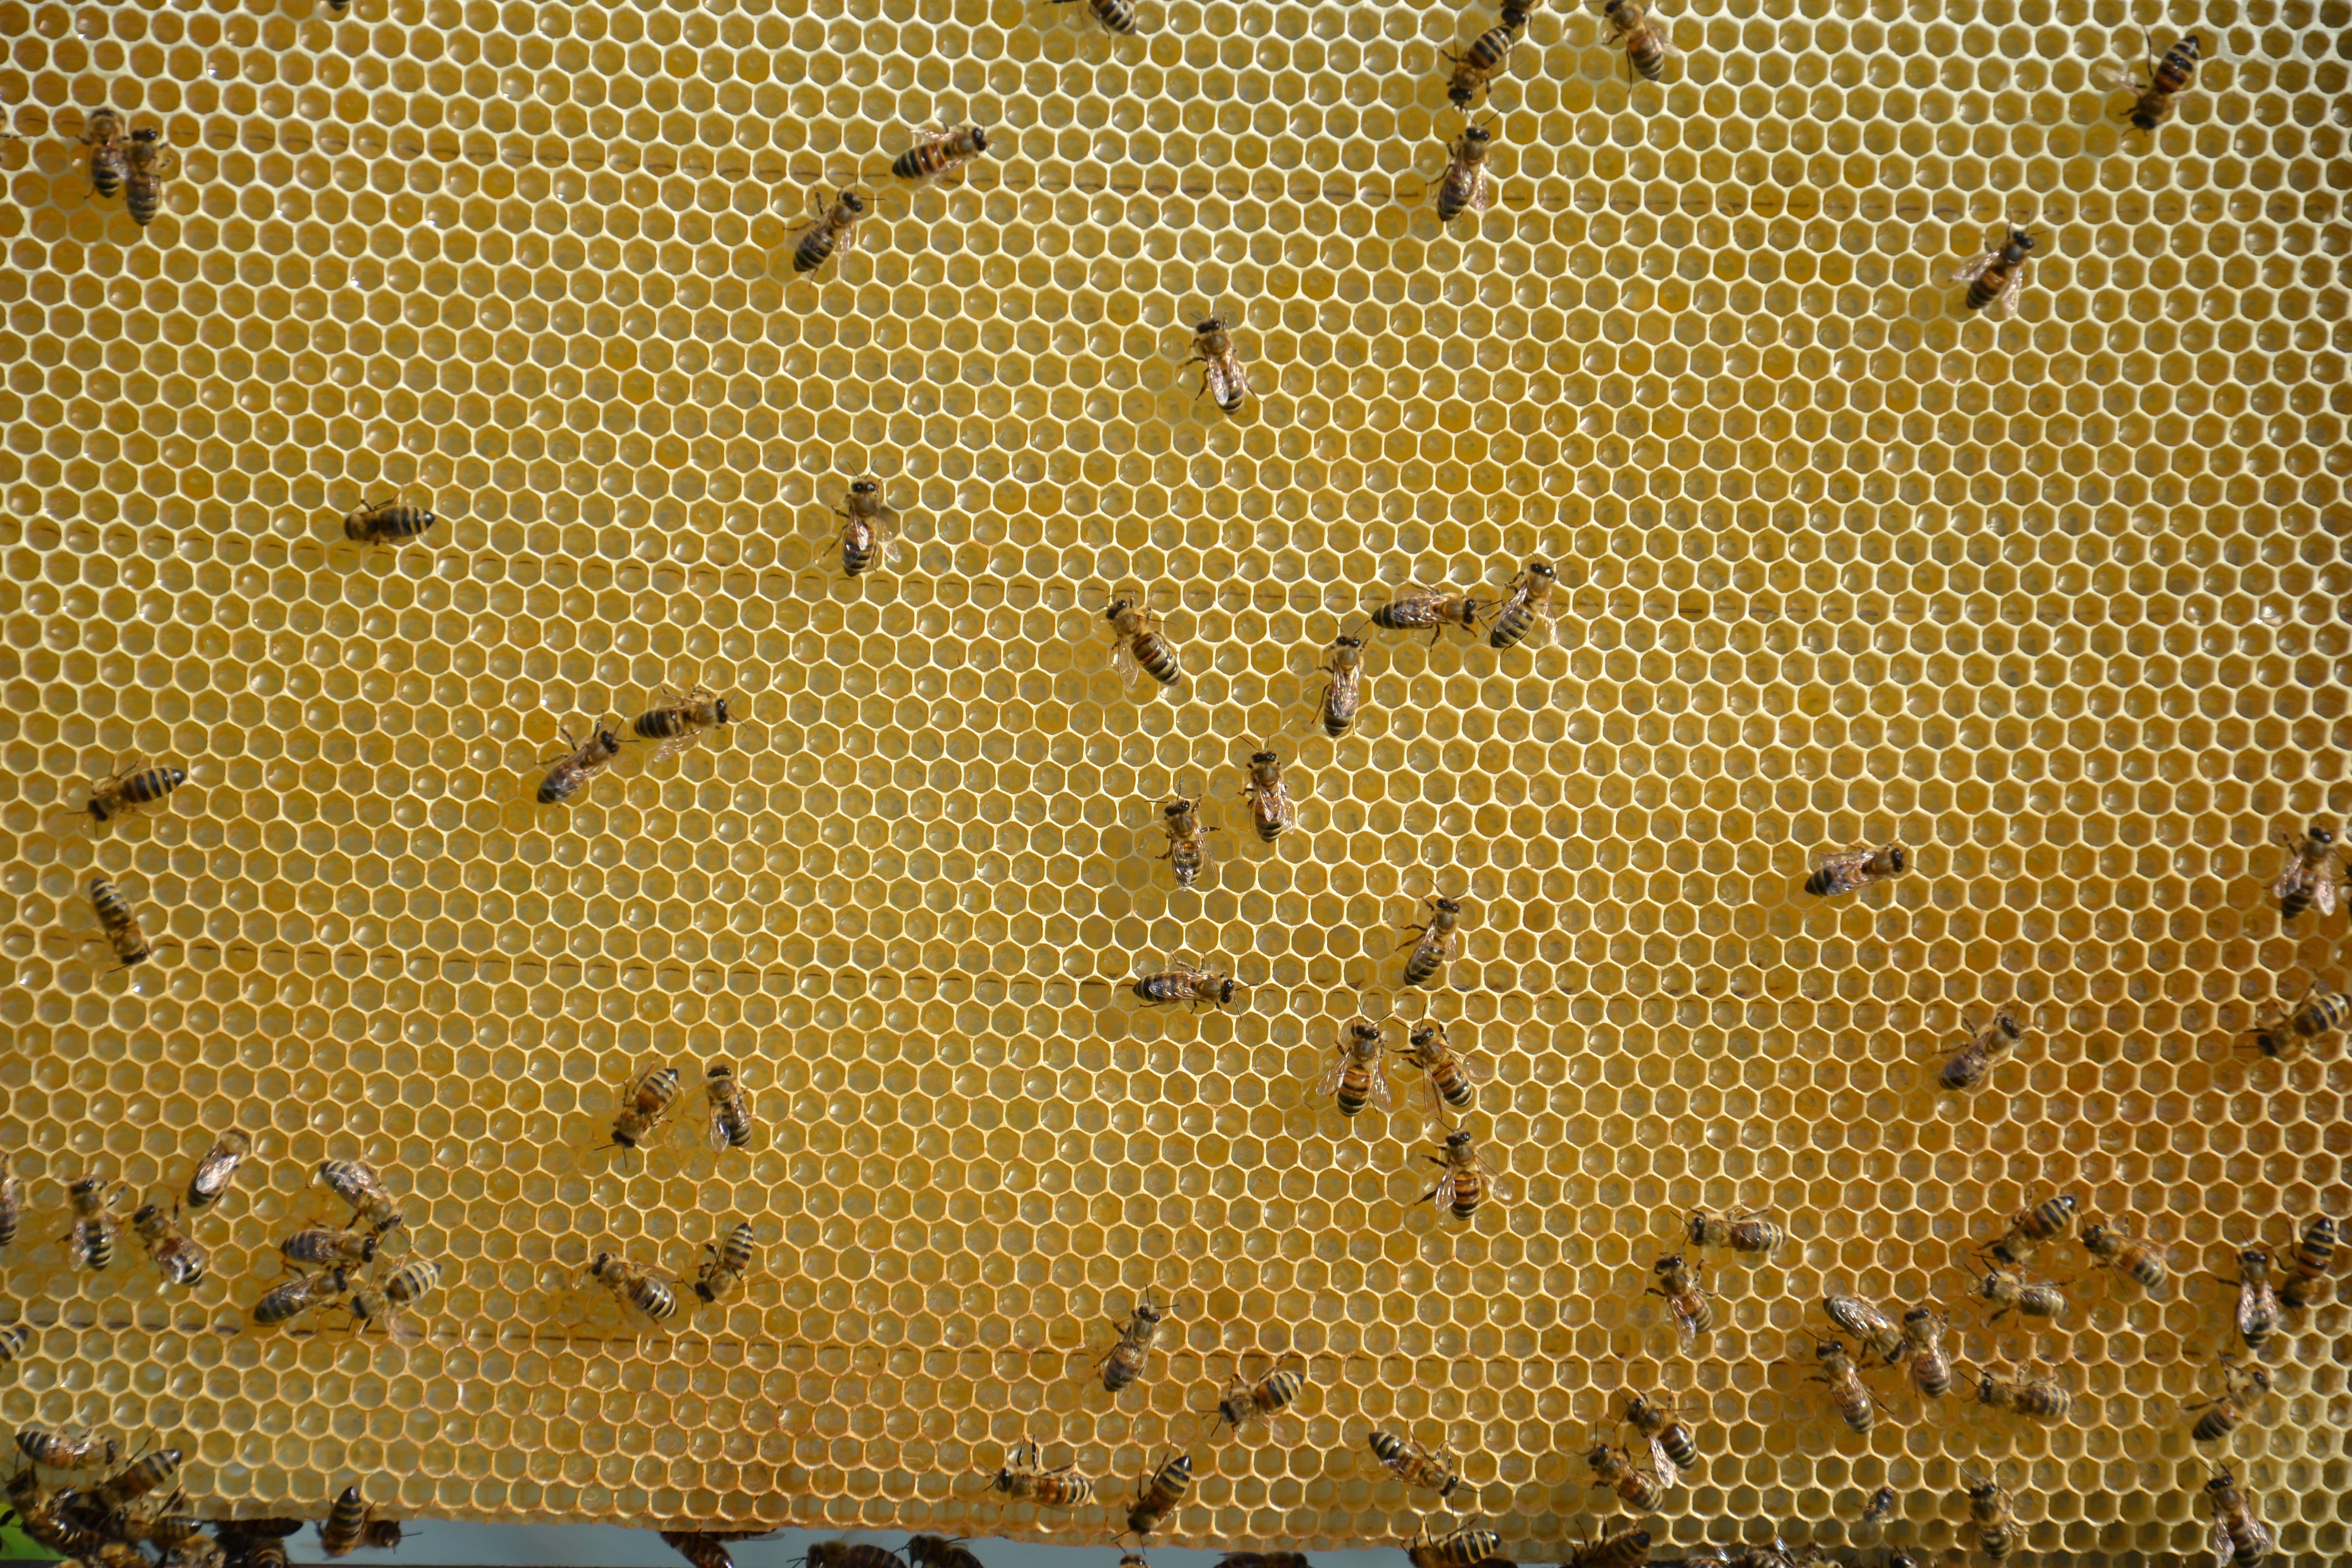
nature, sweet, texture, leaf, honey, summer, pattern, crop, insect, macro, frame, yellow, agriculture, garden, closeup, material, beekeeper, textile, design, bee, insects, build, hexagon, cell, nectar, honeycomb, bees, macro photography, apiary, the structure of the, beekeeping, young bee, the work of bees, unsealed honey, wax plate, hexahedron, grass family, fashion accessory